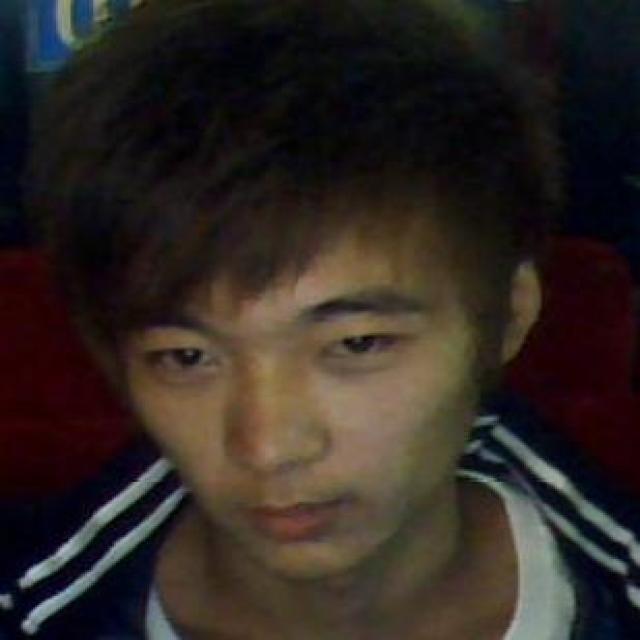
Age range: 21-44